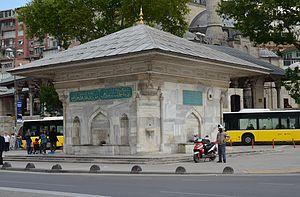
Un sebil est une fontaine publique, souvent ornée de gravures en pierre. Ils étaient construits aux carrefours importants et en dehors des mosquées, par des hauts dignitaires ou dirigeants généreux, notamment sous l'Empire ottoman. Ils étaient alors utilisés afin de fournir l'eau aux croyants pour leur ablutions avant la prière, et aux voyageurs pour leur propre consommation.